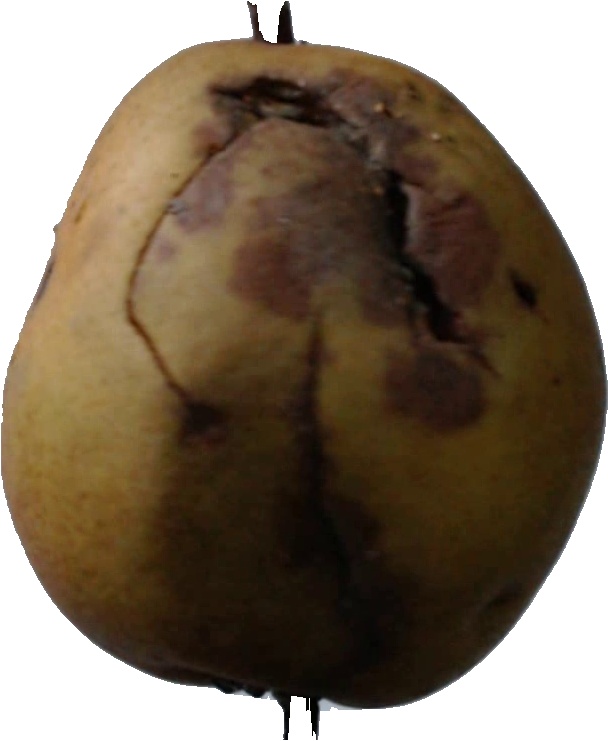
Label: pear_3